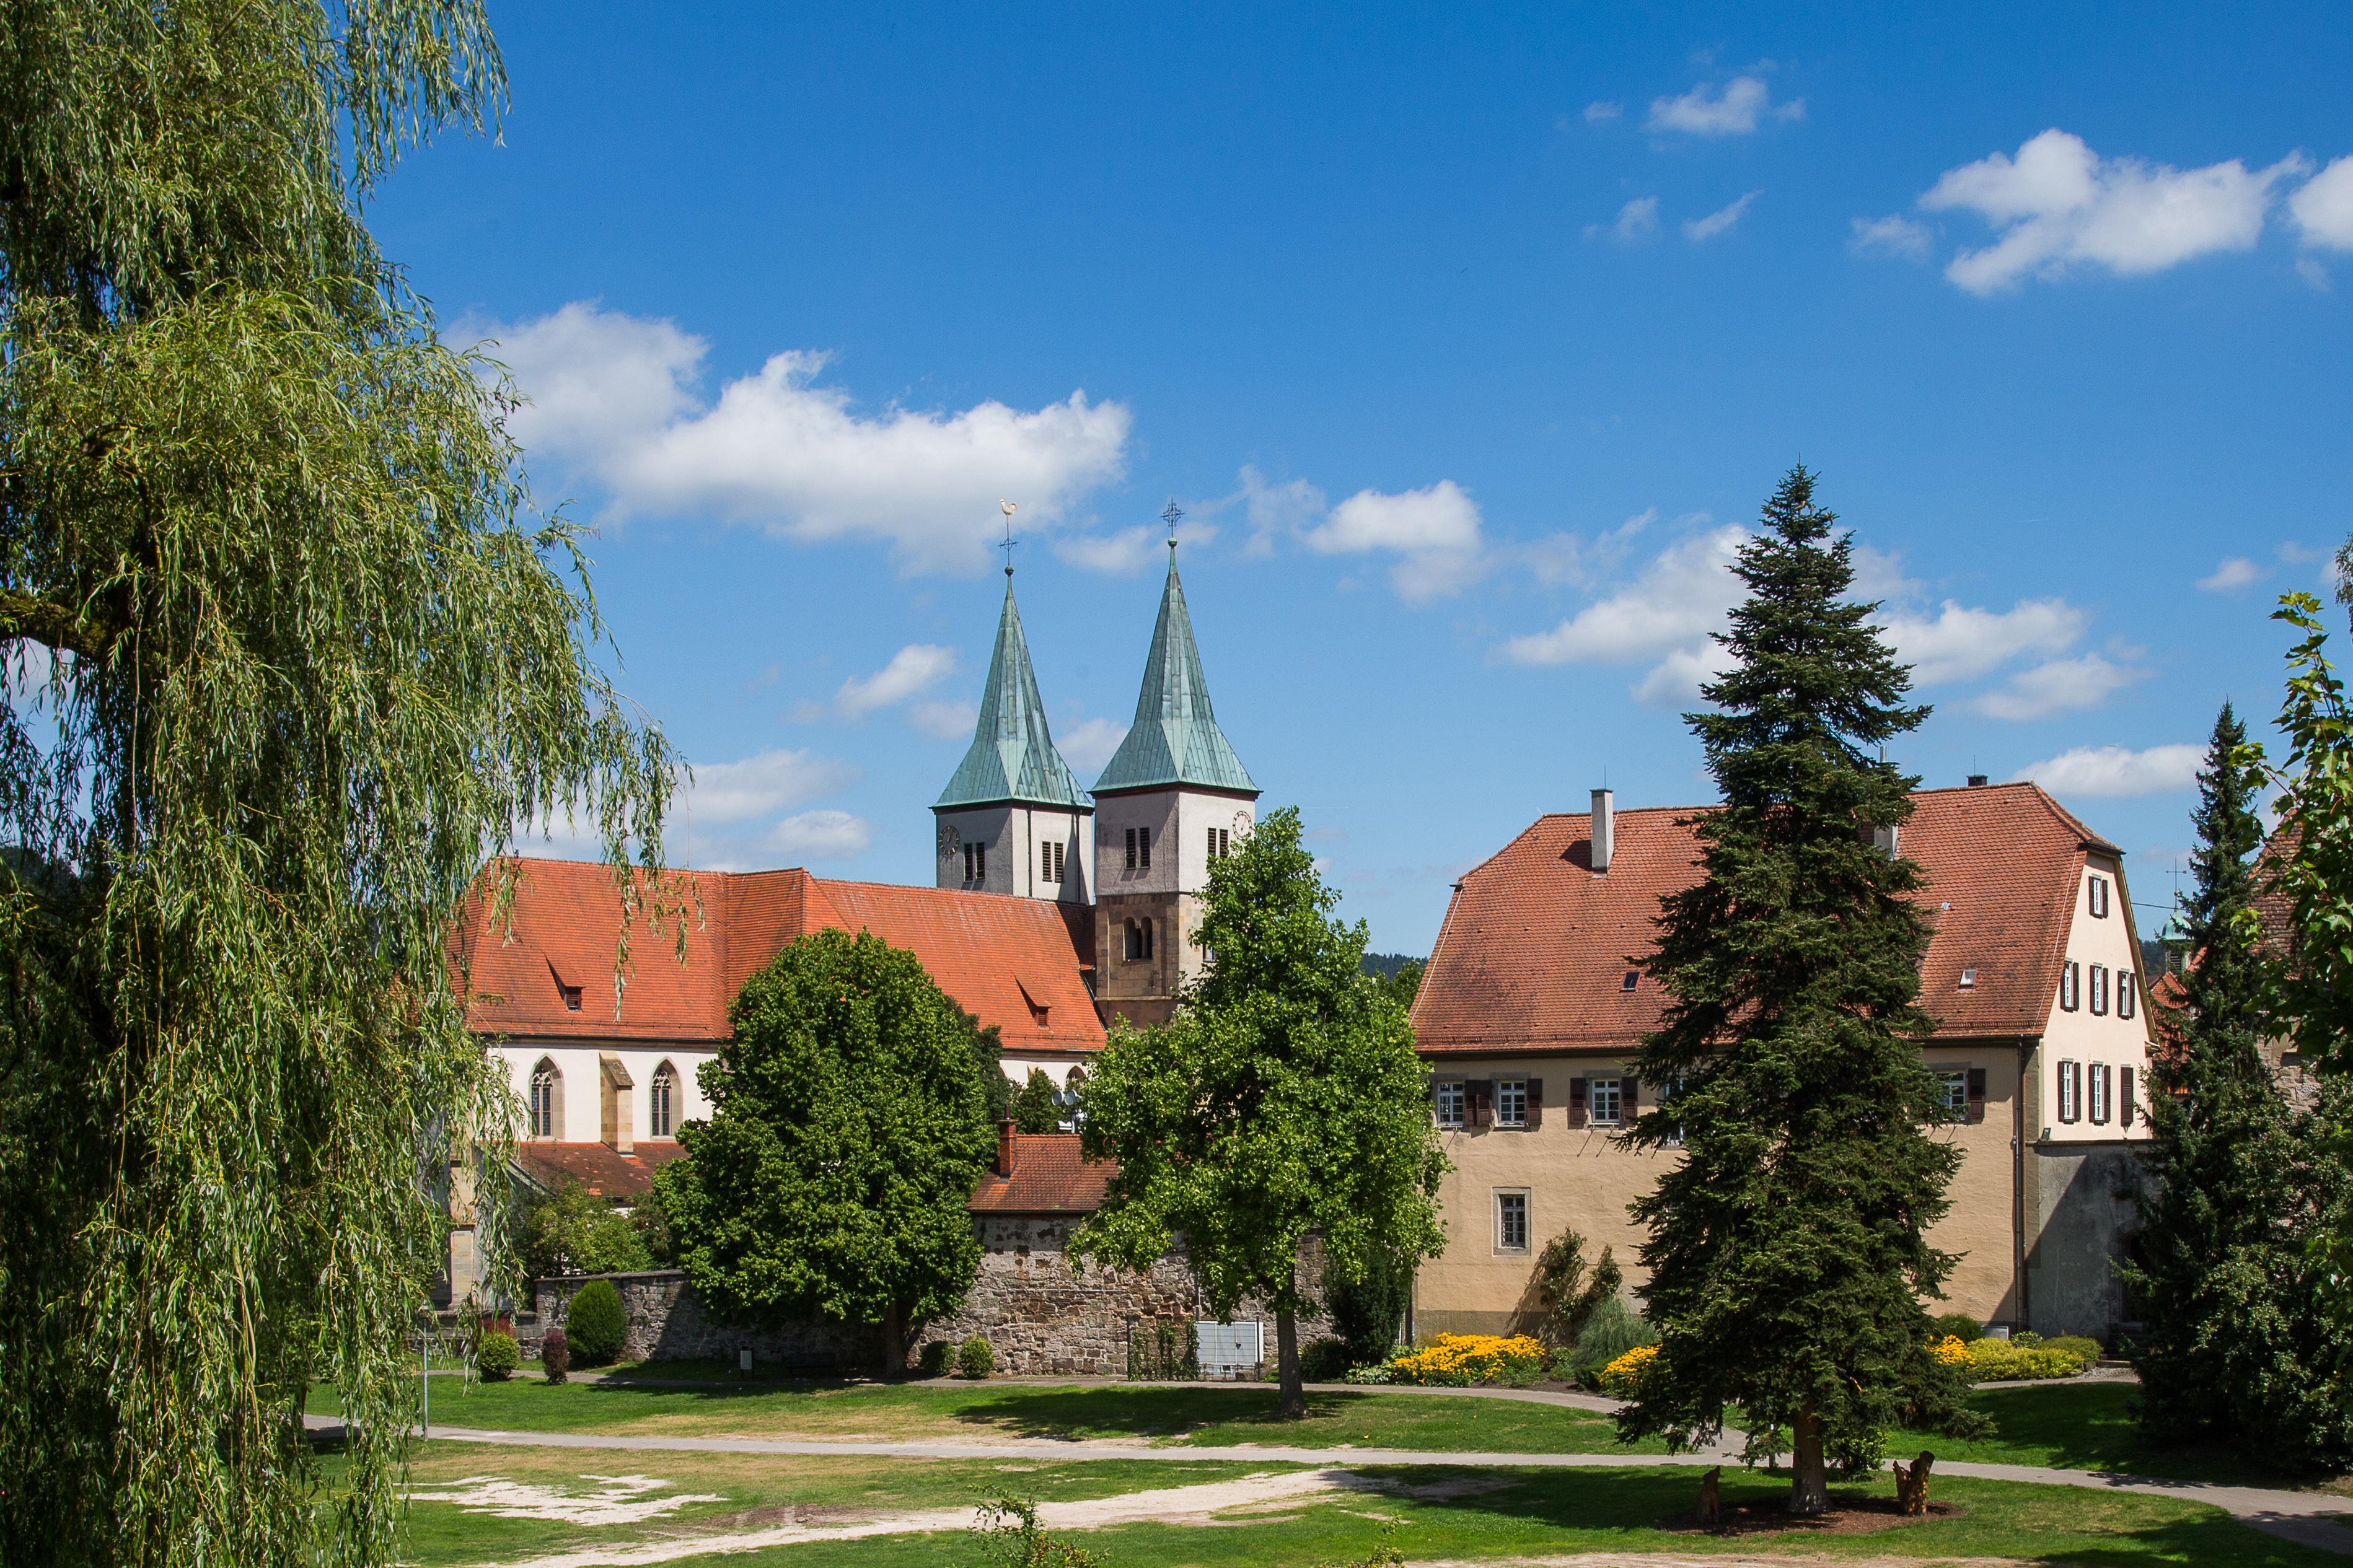
lawn, mansion, house, building, chateau, home, religion, property, church, christian, estate, neighbourhood, manor house, real estate, stately home, city church, grumbling hardt, residential area